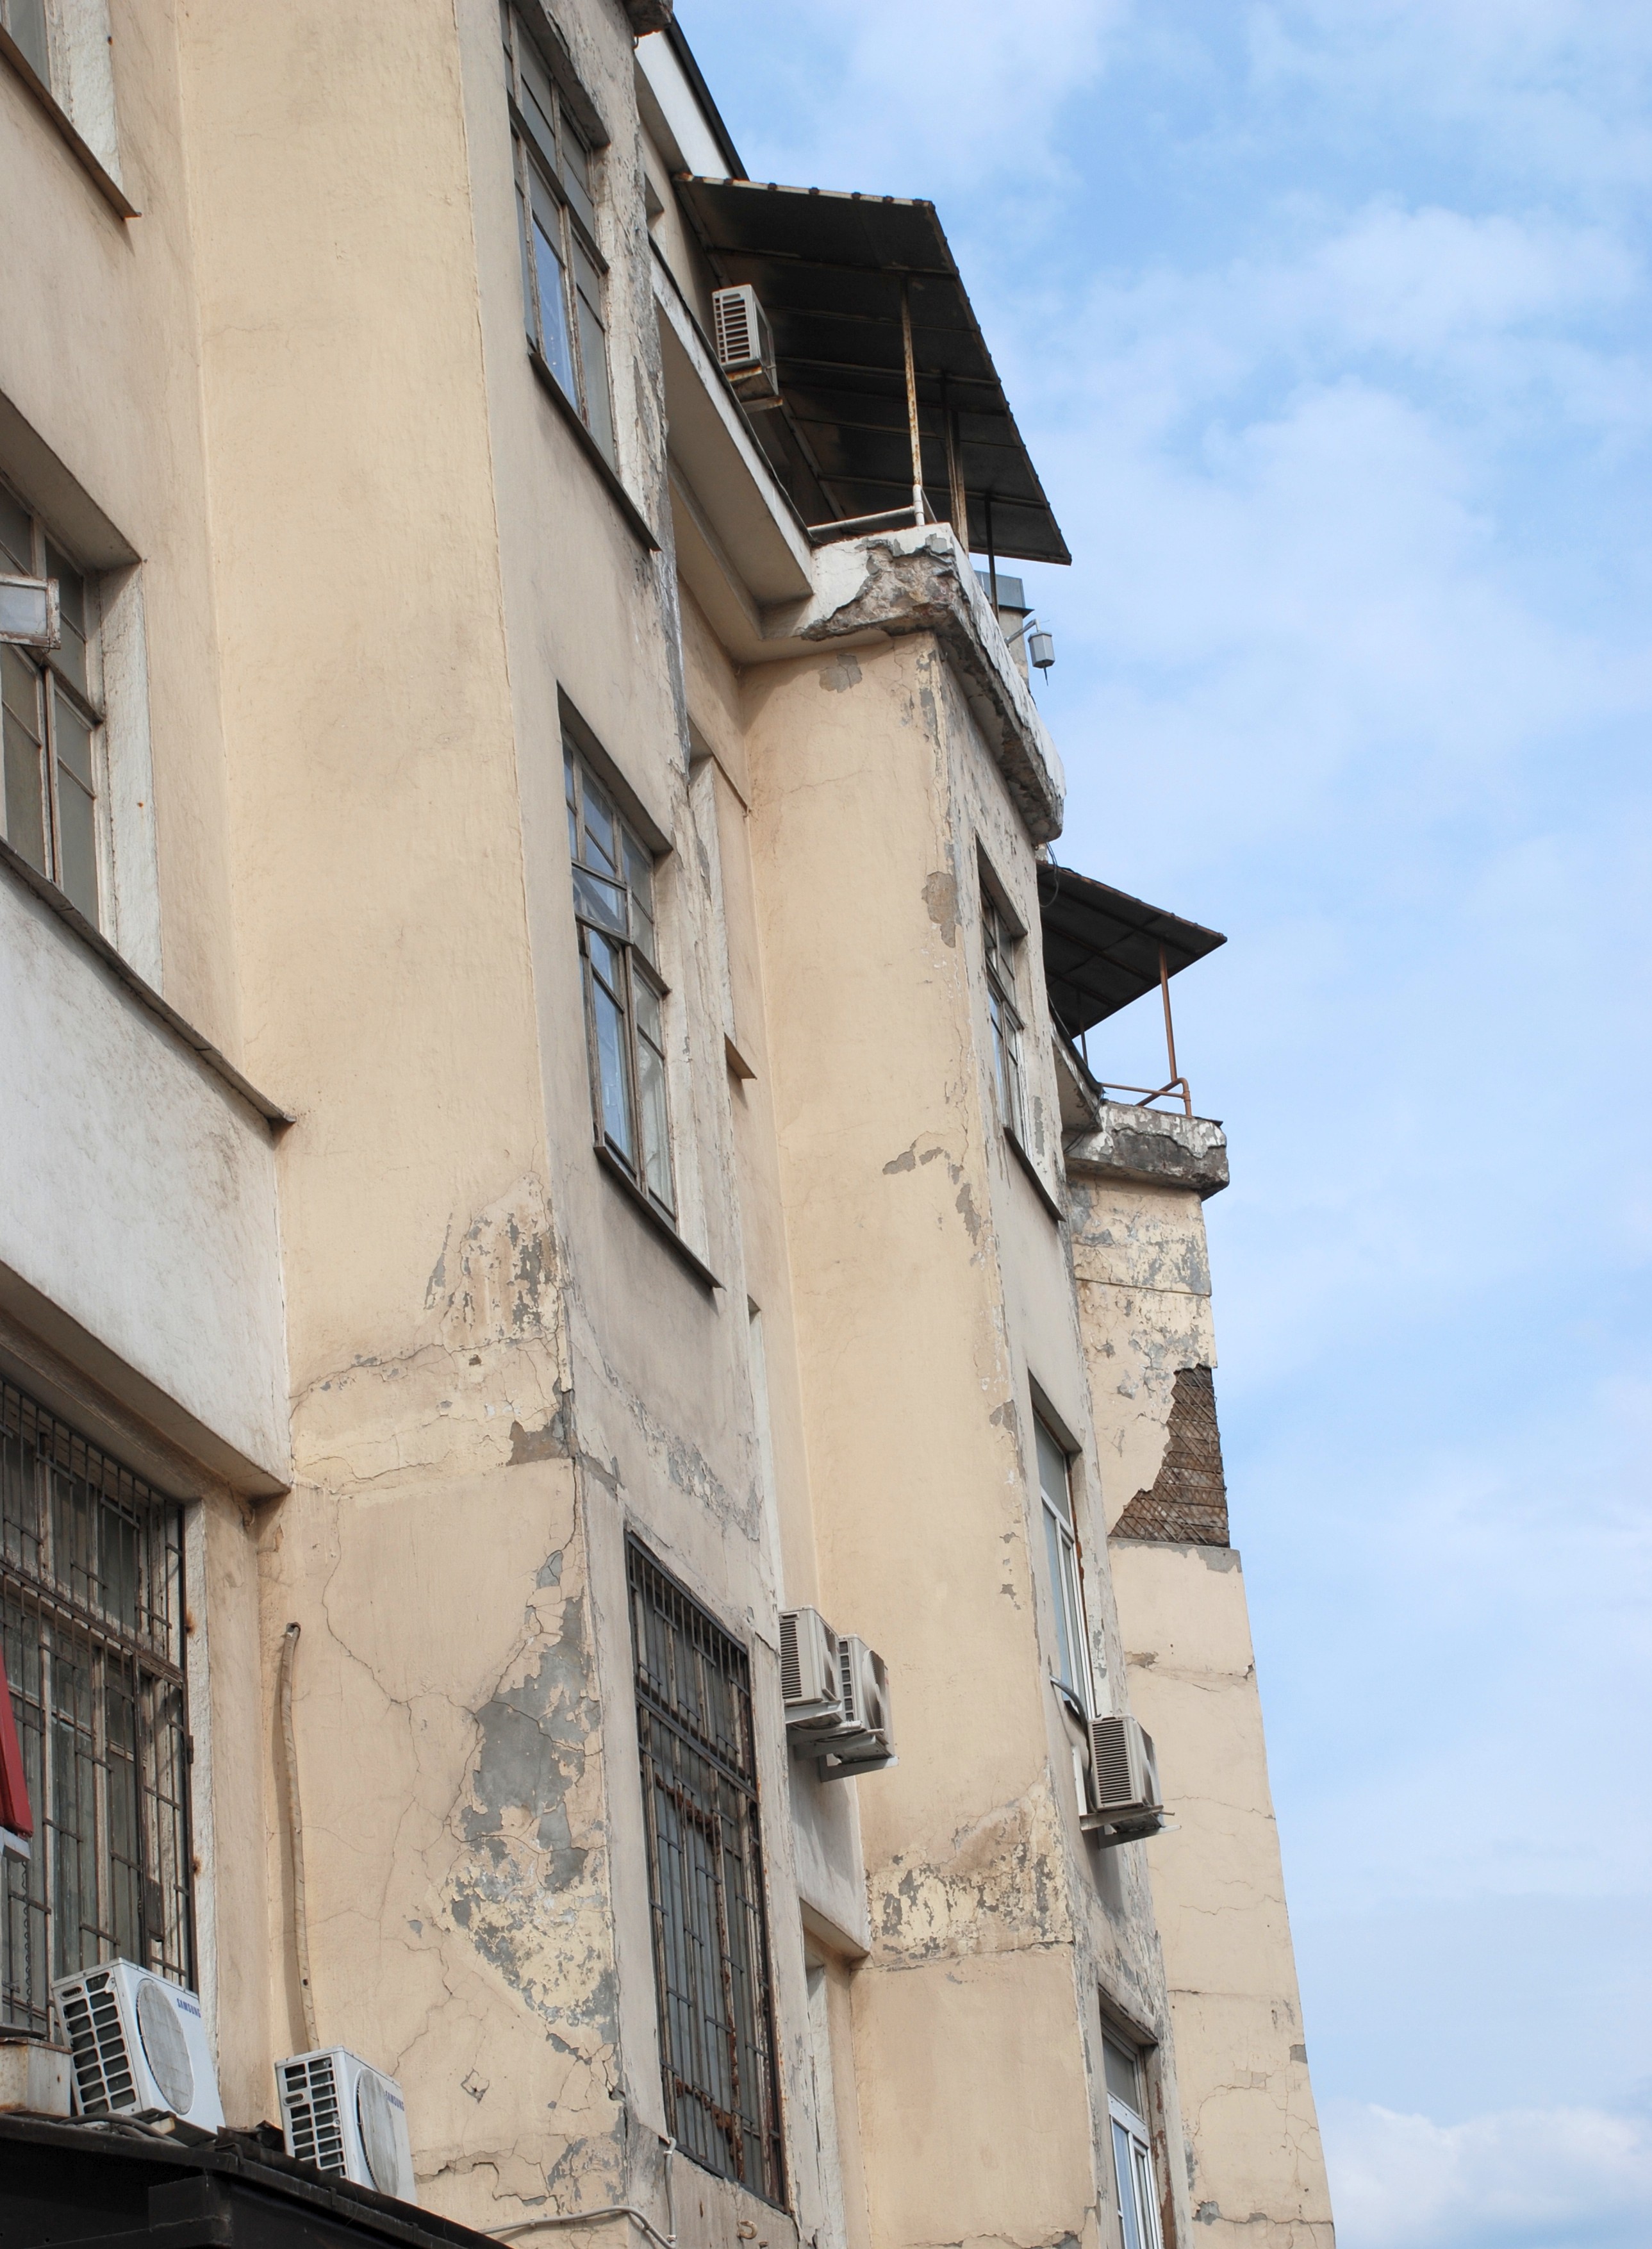
architecture, wall, tower, facade, moscow, russia, fabulous, zemlyanoyval